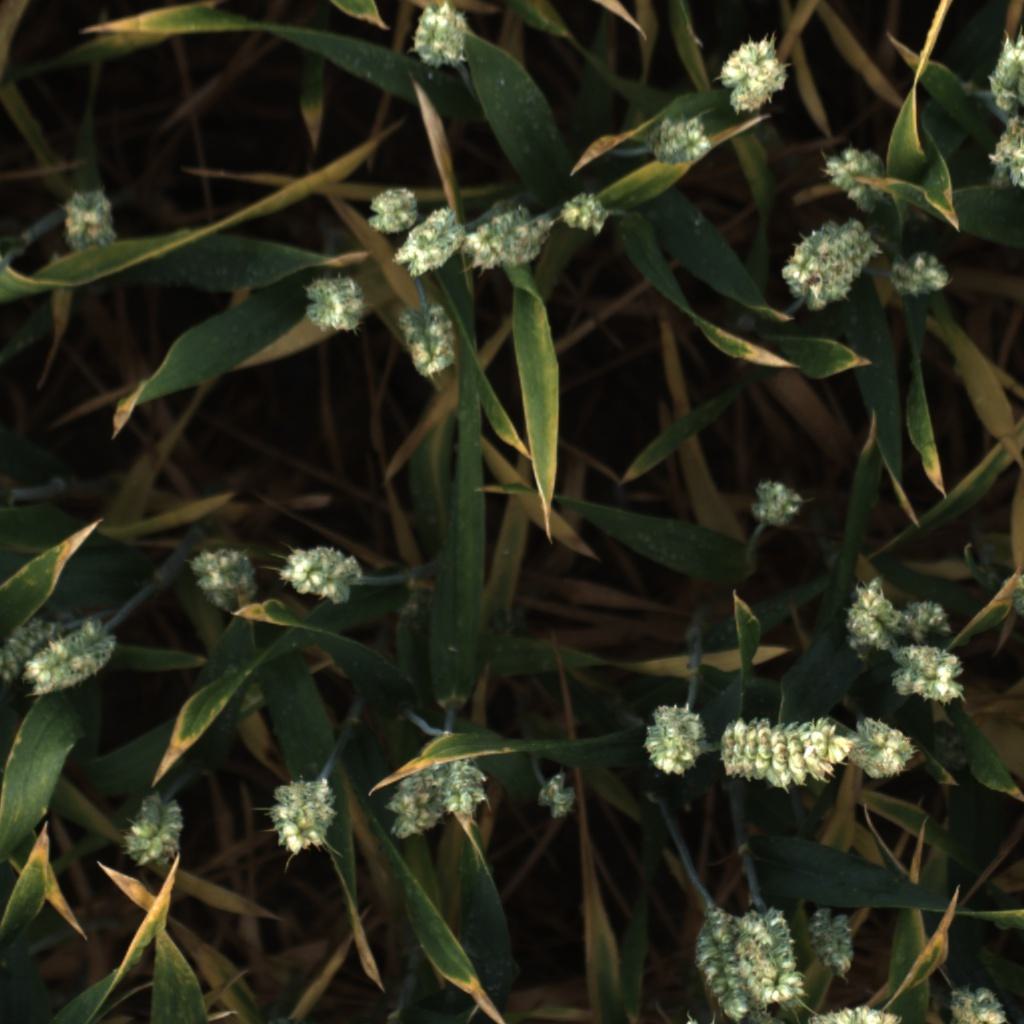
Country: UK
Location: Rothamsted
Wheat development stage: Filling - Ripening